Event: Nepal Earthquake
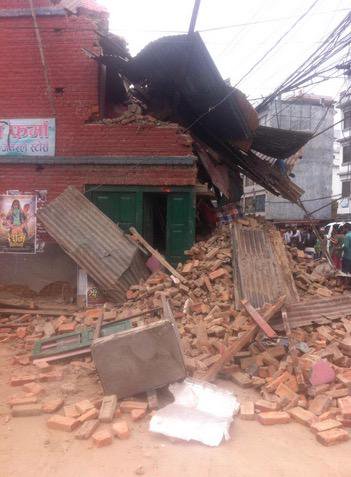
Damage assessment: damage